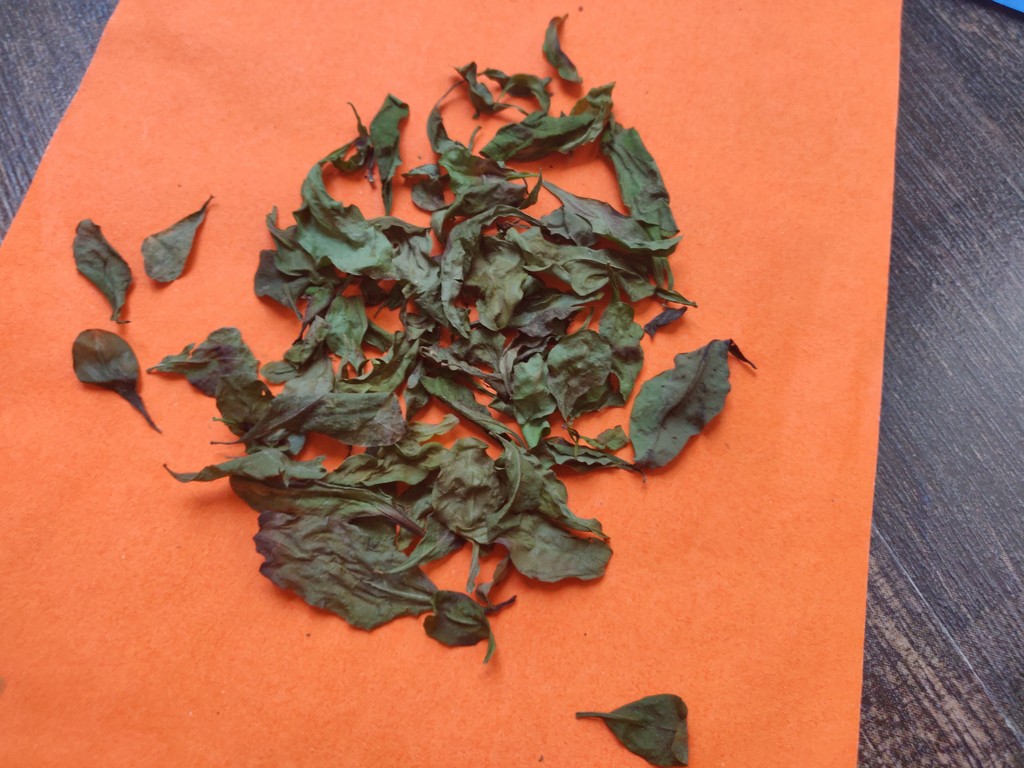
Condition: Dried
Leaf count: multiple
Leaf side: unknown